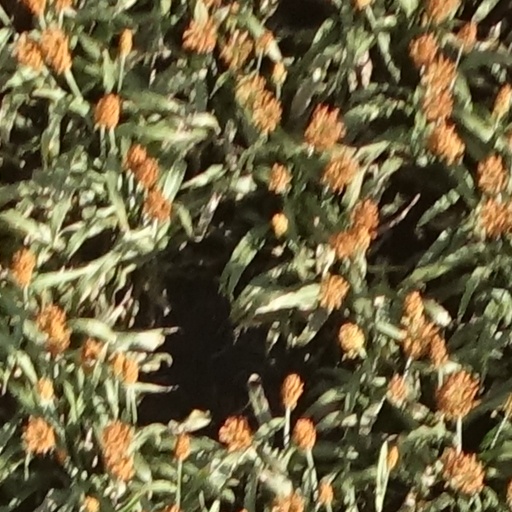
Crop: sorghum